Marquette County Courthouse and Marquette County Sheriff's Office and Jail

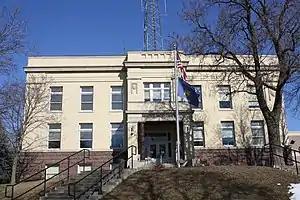
Marquette County Courthouse

The Marquette County Courthouse and Marquette County Sheriff's Office and Jail is located in Montello, Wisconsin. In 1982, the site was added to the National Register of Historic Places.